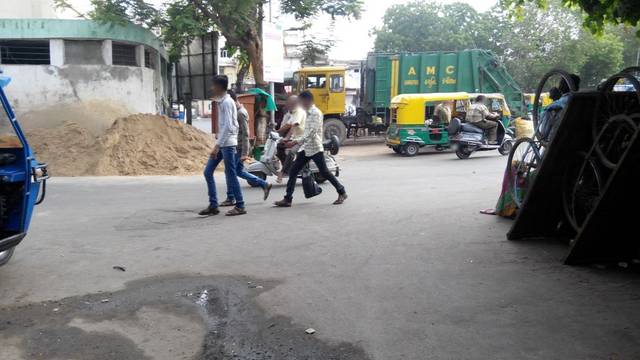
Region: India
Coordinates: 23.037, 72.593